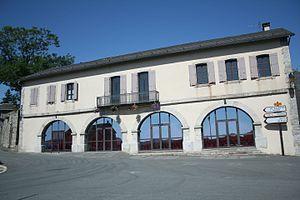
Le Soulié (Hérault) - mairie.
Le Soulié est une commune française située dans le département de l’Hérault en région Occitanie.